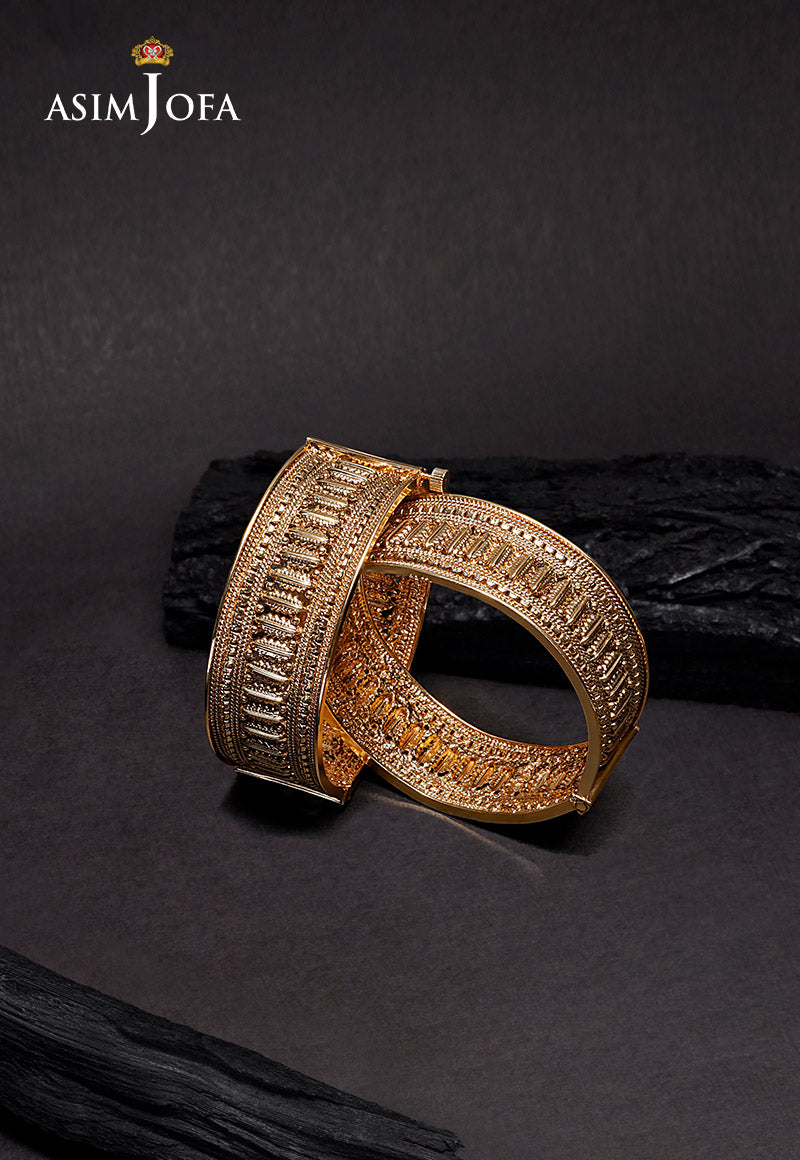
gold asmi jofa bangle bracelet